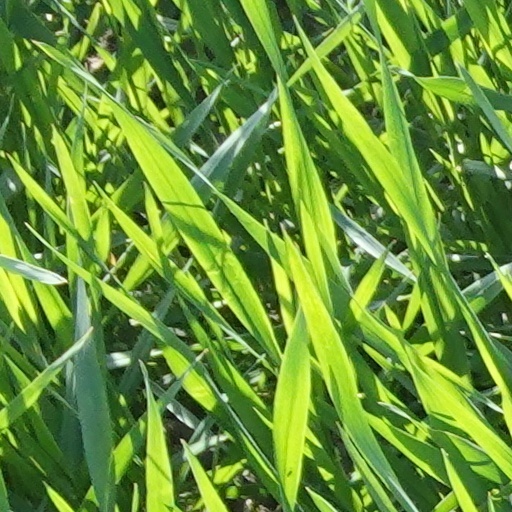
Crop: wheat